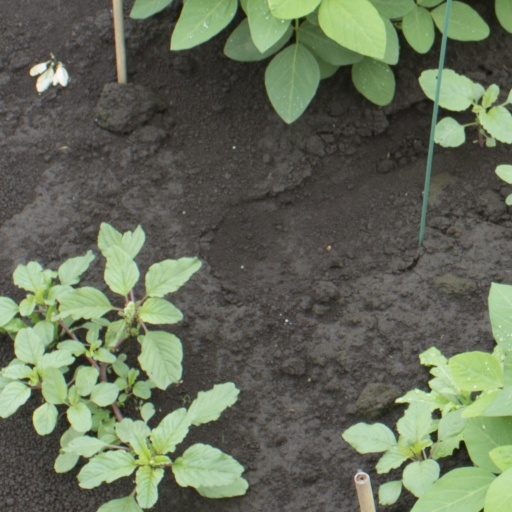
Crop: soybean